The Tailor from Ulm

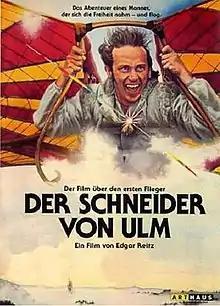
Film poster

The Tailor from Ulm is a 1978 West German drama film directed by Edgar Reitz, of "Heimat" fame. It is the true story of a German pioneer aviator, Albrecht Berblinger, in the late 18th century. It was entered into the 11th Moscow International Film Festival.